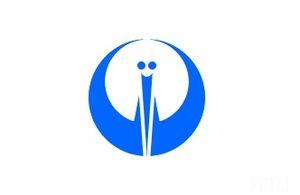
Tsurugashima est une ville située dans la préfecture de Saitama, au Japon.